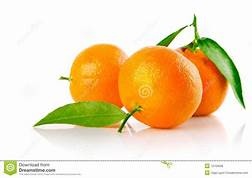
Label: mandarine